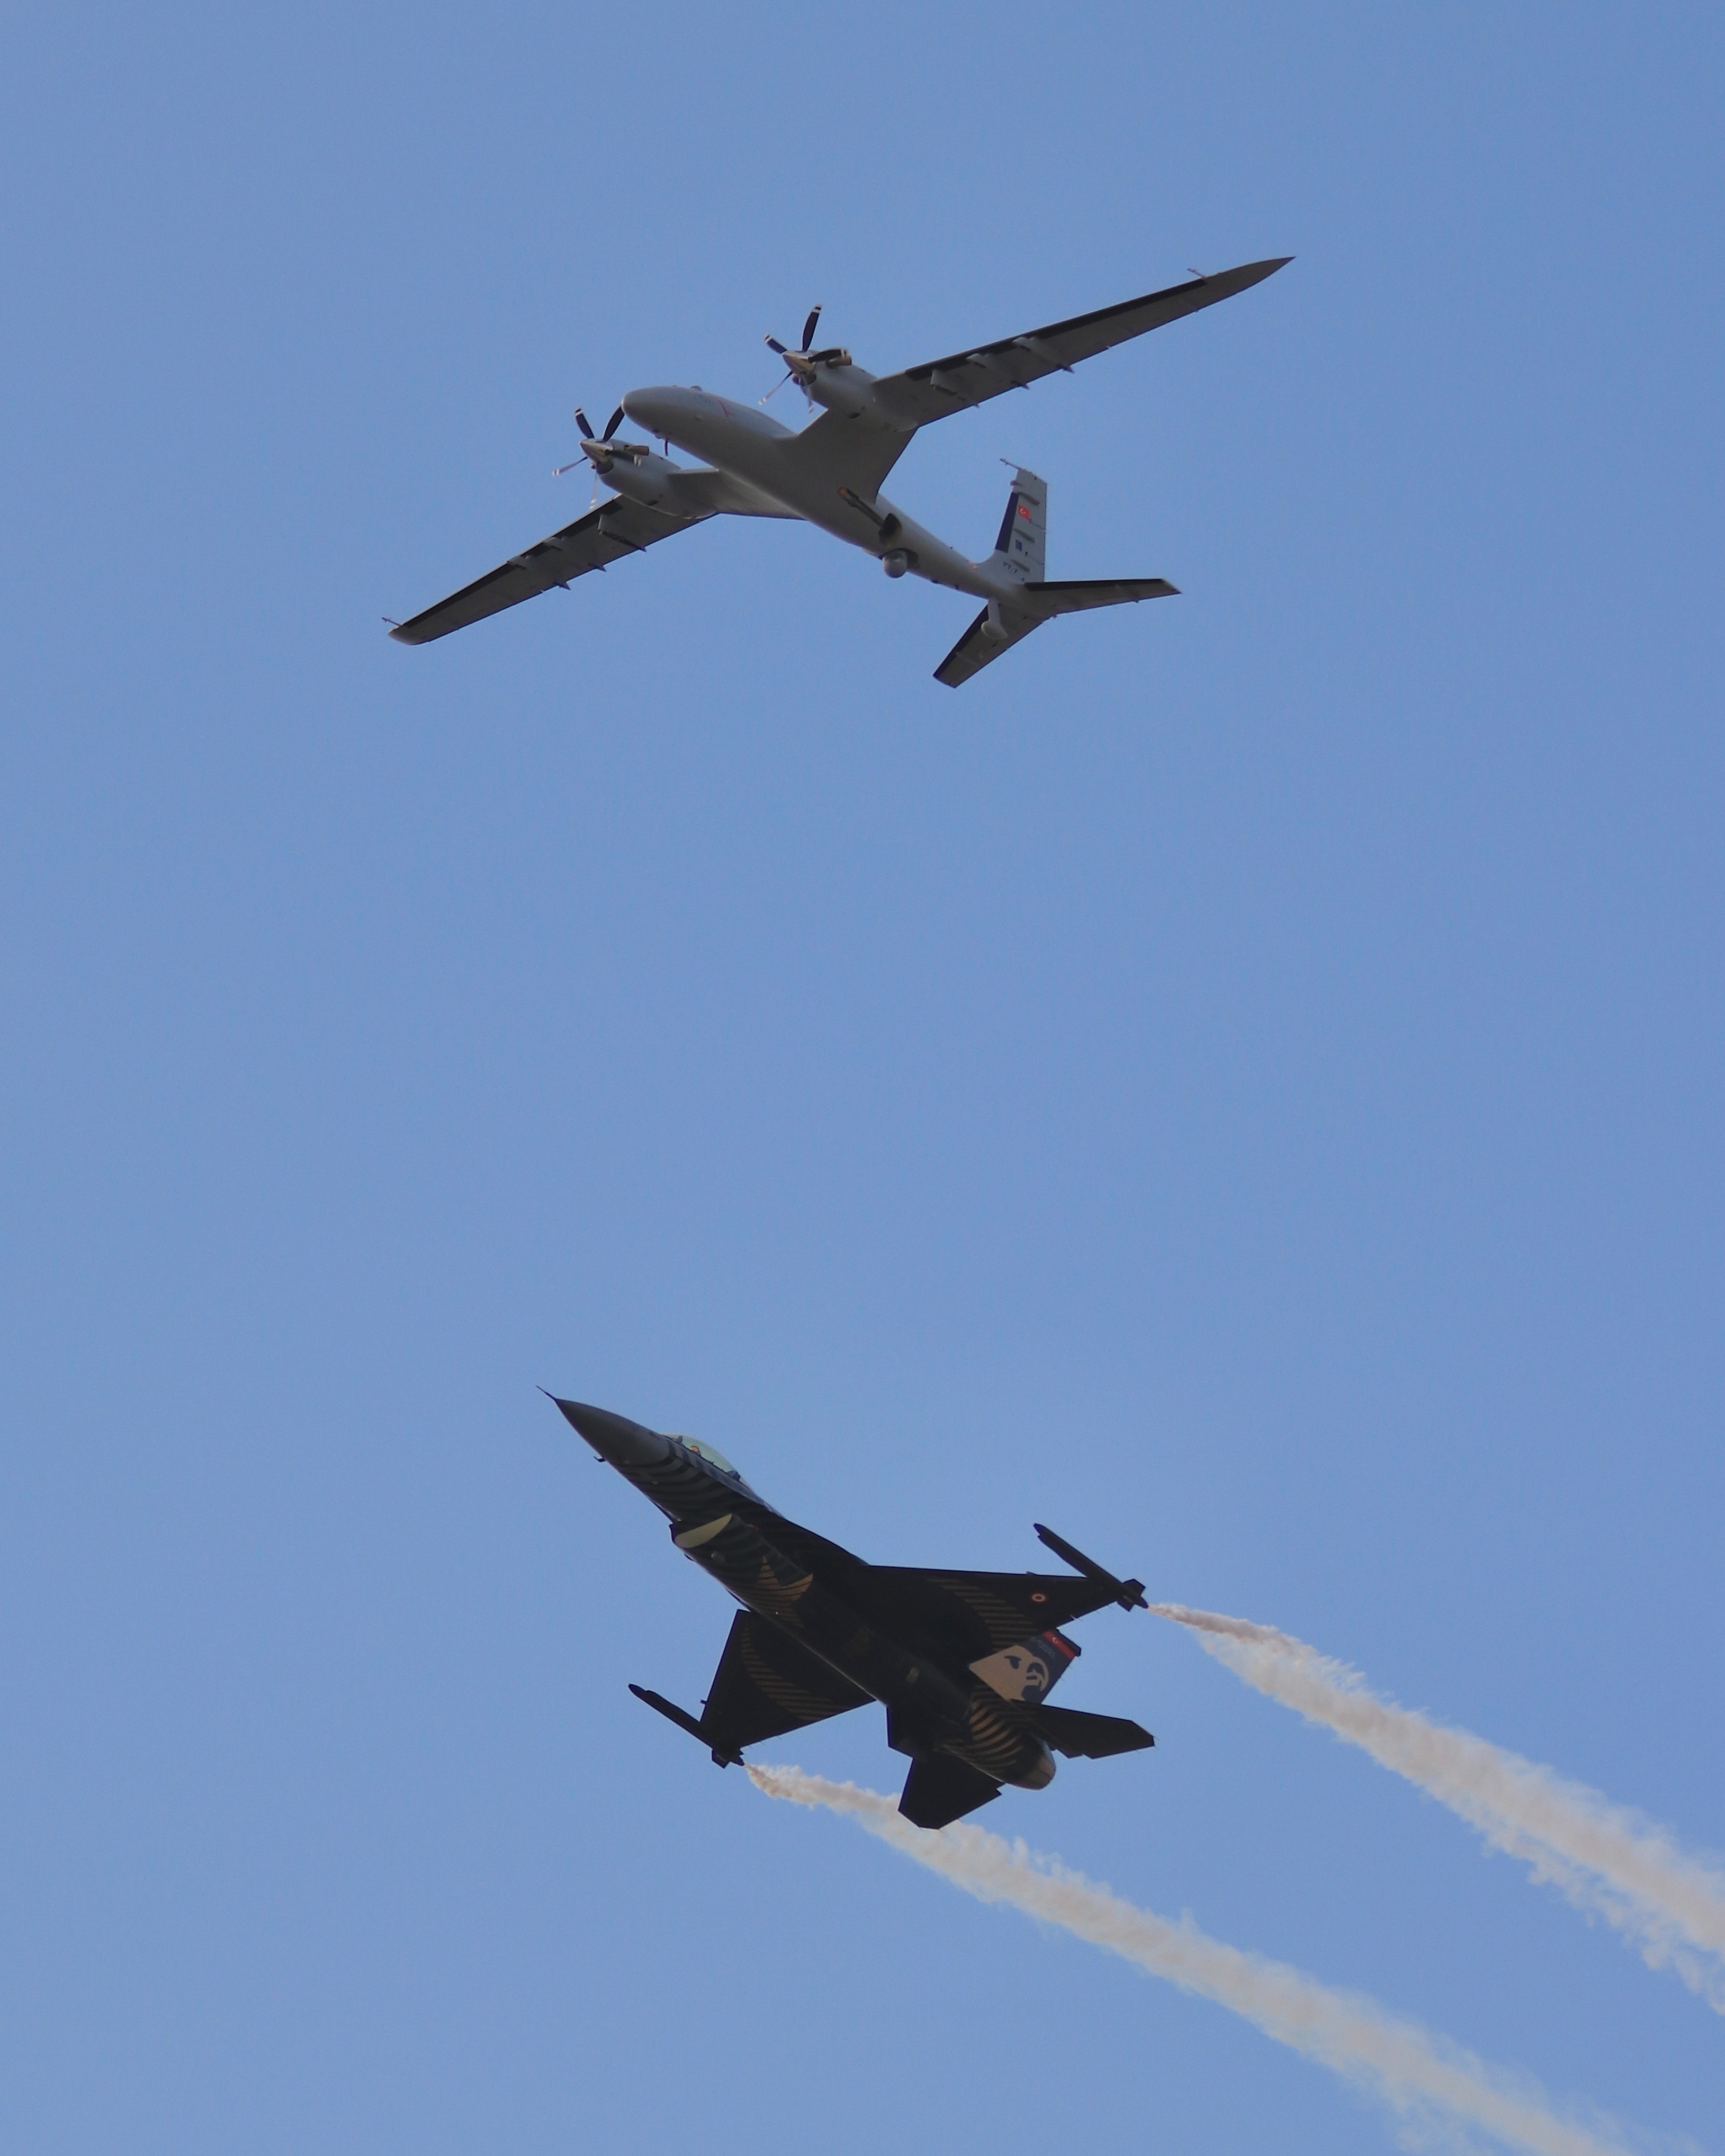
sky, aircraft, vehicle, airplane, aerospace manufacturer, monoplane, aviation, wing, military aircraft, air travel, aerobatics, jet aircraft, fighter aircraft, flap, ground attack aircraft, aerospace engineering, event, propeller, aircraft engine, air racing, flight, general aviation, plant, travel, air show, propeller driven aircraft, lockheed martin, airline, air sports, air force, military vehicle, military transport aircraft